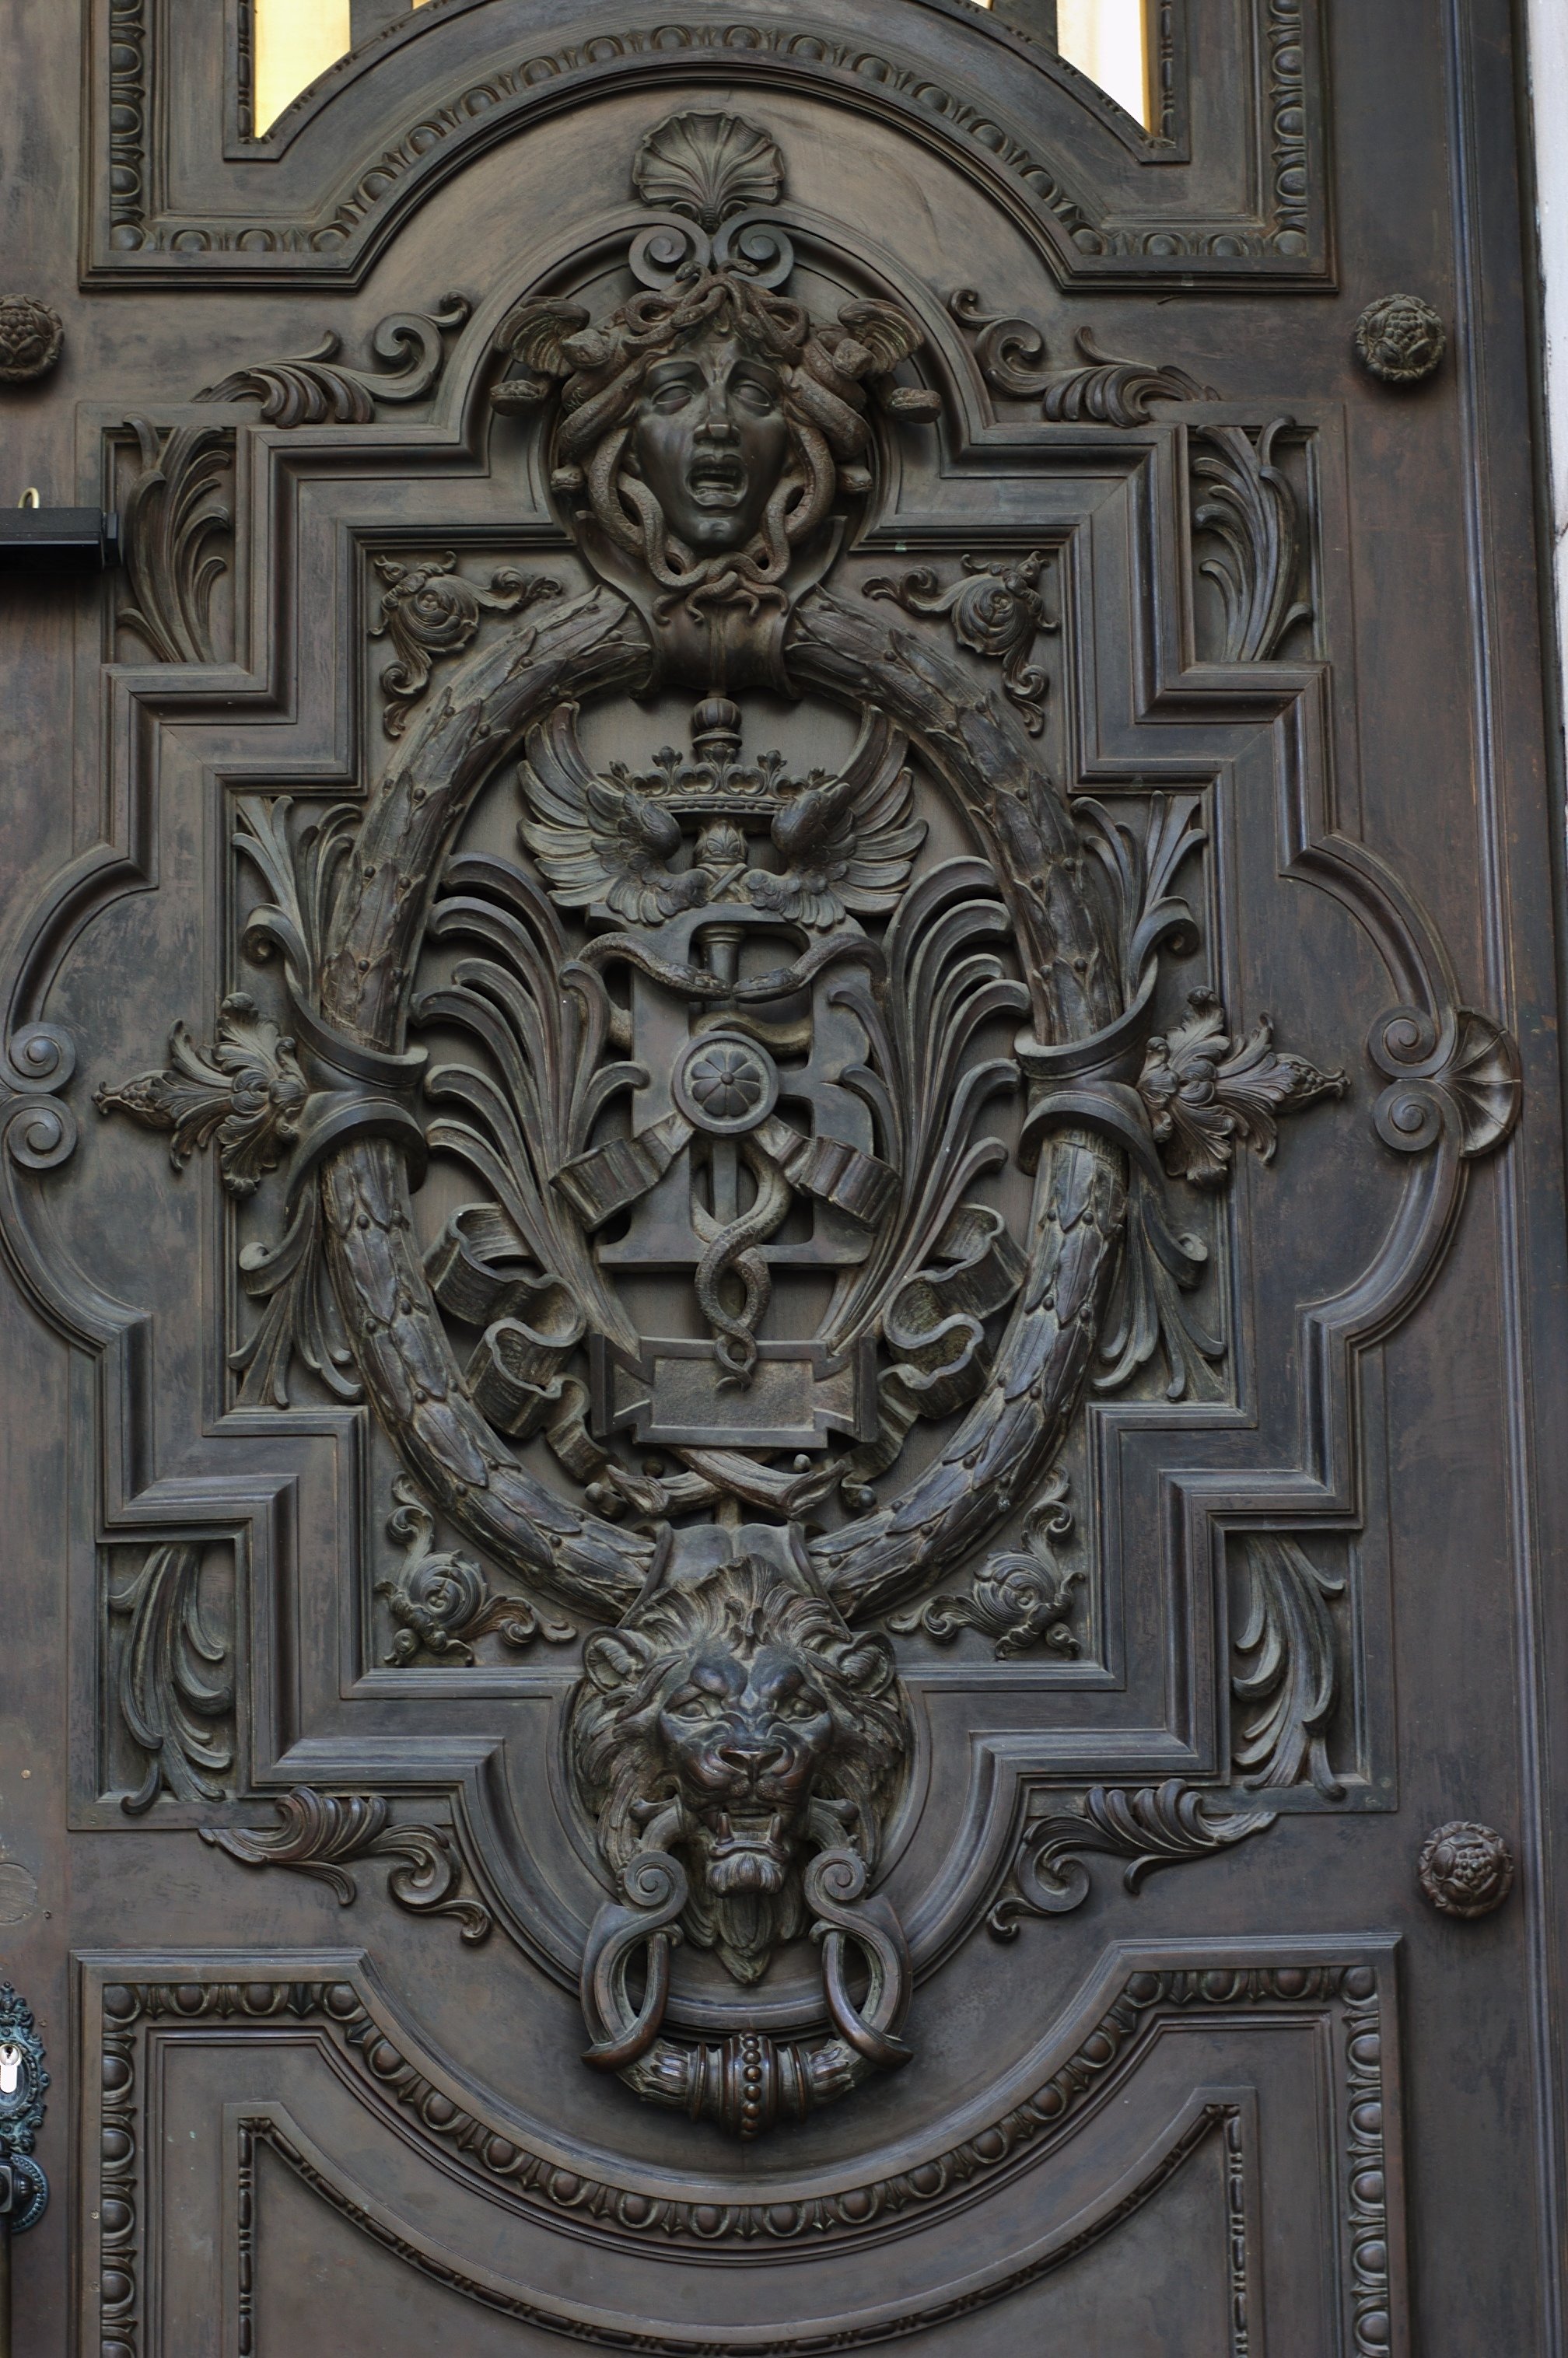
monument, statue, place of worship, sculpture, 2011, f14, temple, symmetry, rawtherapee, germany, deutschland, berlin, pentax, carving, relief, lenstagged, steffenzahn, guesswhereberlin, k100d, justpentax, iamflickr, cosina, voigtlander, 58mm, nokton, 58mmf14, 58mm14, nokton58mmf14slii, 58mmf14nokton, cosinavoigtl nder, voigtl ndernokton58mmf14, stone carving, ancient history